Belgium–Netherlands relations

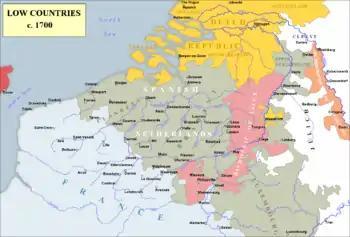
Low Countries (1700)

In 1482, the Burgundian inheritance in the Low Countries passed to the Habsburgs, and by 1543 Emperor Charles V had united these lands into a personal union known as the Seventeen Provinces. Under Habsburg rule, the Low Countries remained a single politico-administrative unit, and Charles V (a native of Ghent) continued the centralizing policies of his Burgundian predecessors. He established a capital at Brussels and in 1549 promulgated the Pragmatic Sanction, formally declaring the Seventeen Provinces indivisible for inheritance purposes. Despite this unification, significant internal tensions were growing by the mid-16th century. The northern and southern parts of the Seventeen Provinces differed in religion, economy, and political culture, and Habsburg efforts to impose uniform rule increasingly met resistance. The Protestant Reformation had begun to spread in the Low Countries, especially Calvinism in Flanders and Holland, which clashed with the staunch Catholicism of the Habsburg kings. Philip II of Spain (who inherited the provinces from Charles V in 1555) enforced strict Counter-Reformation measures and centralized governance, alienating large segments of the population.